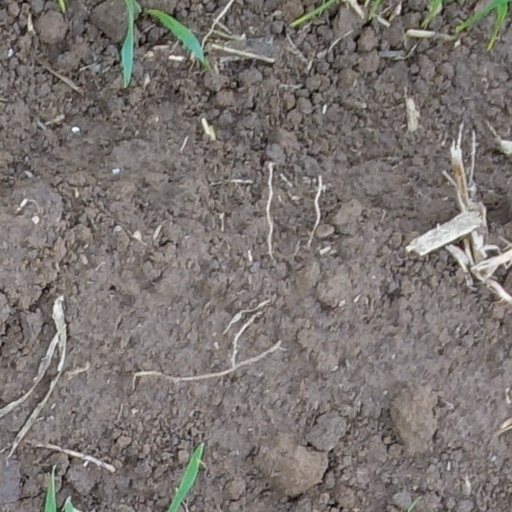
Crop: wheat